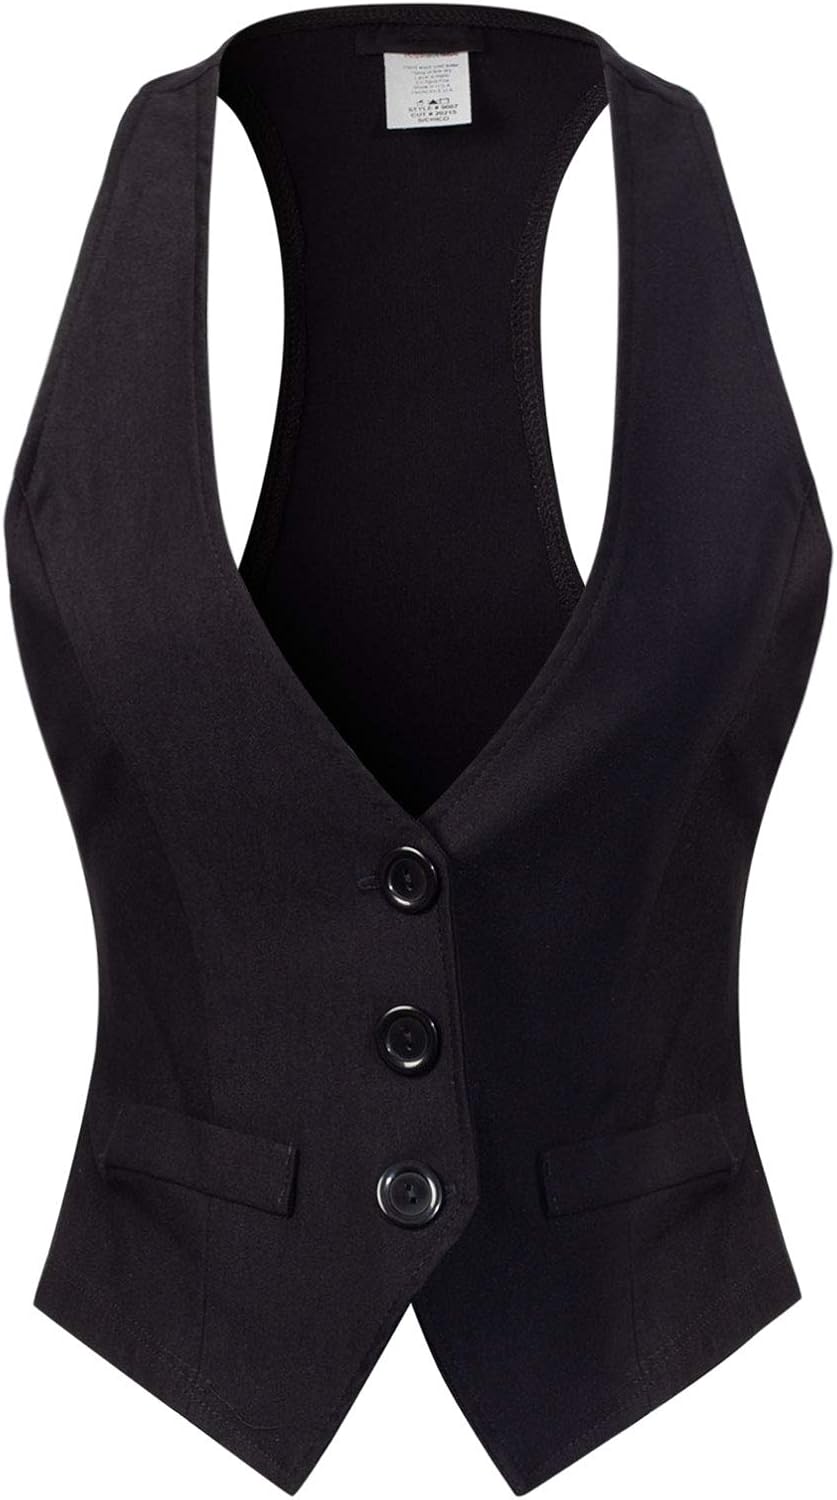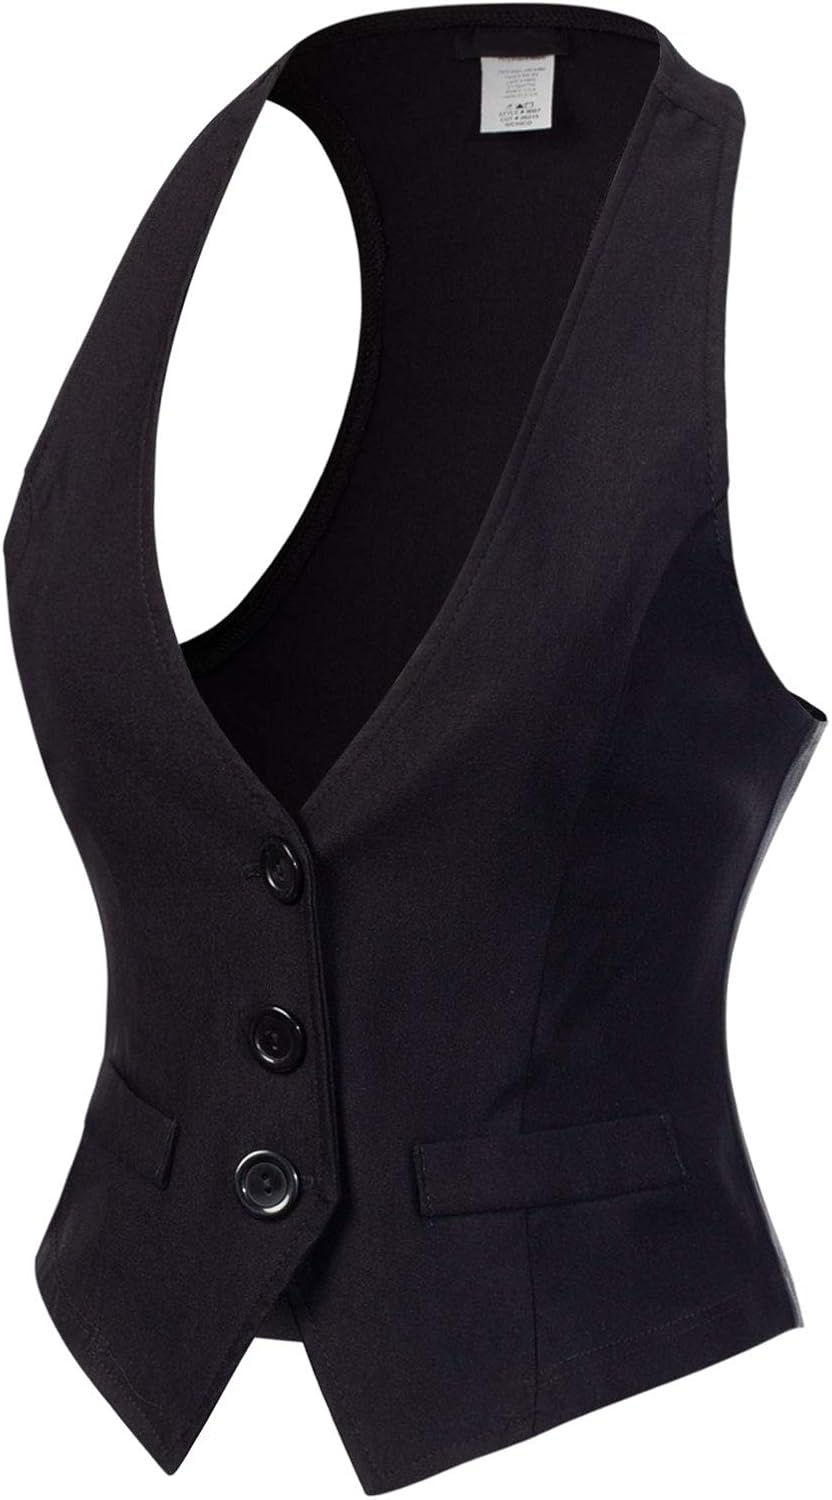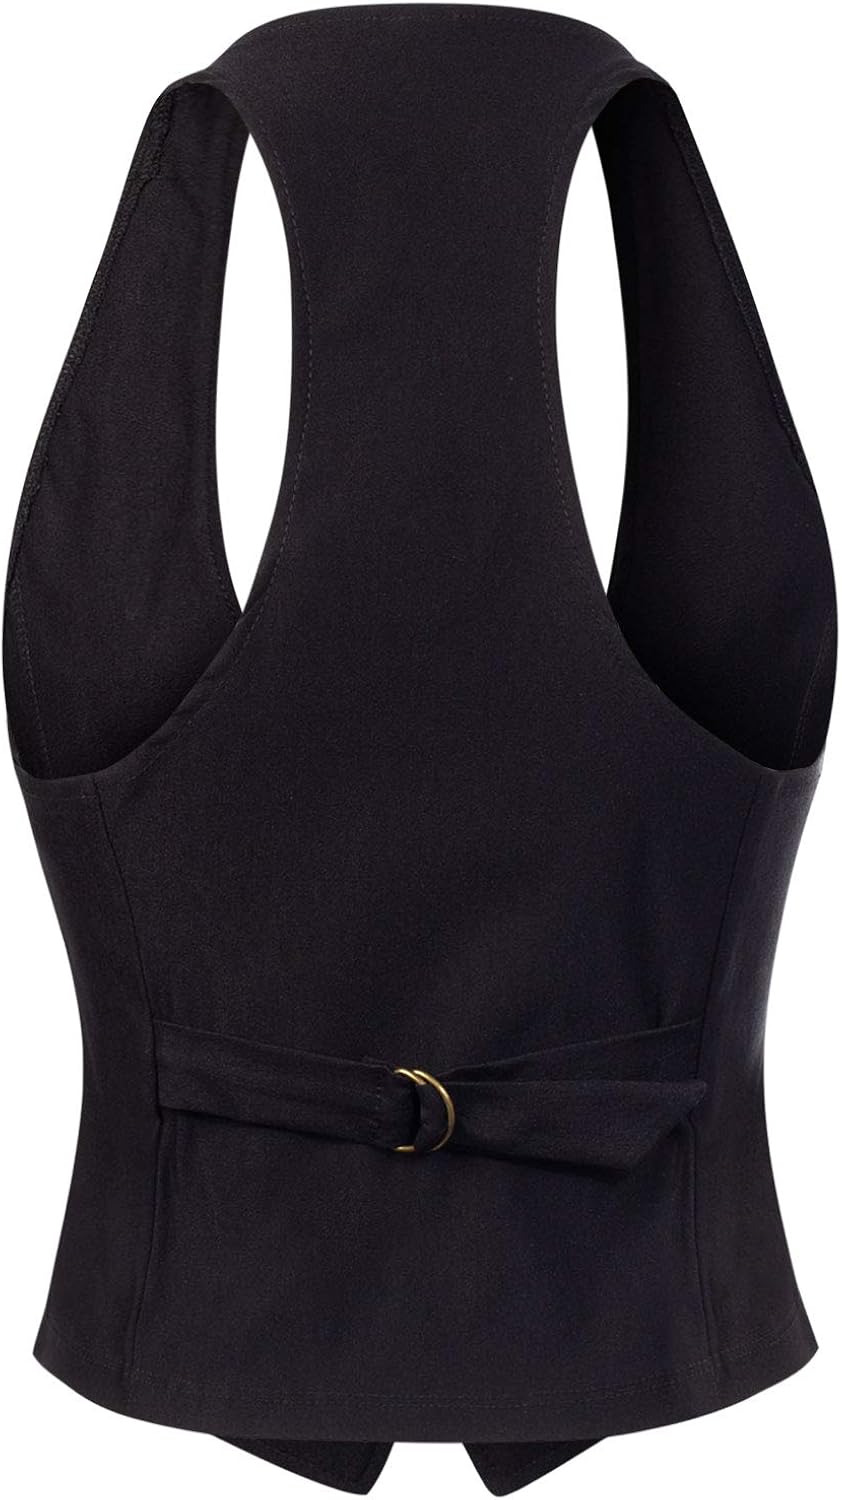
Design by Olivia Women's Dressy Casual Versatile Racerback Vest Tuxedo Suit Waistcoat
Category: AMAZON FASHION
Designed by Olivia shed its junior image and evolved into a more mature, contemporary brand. We cater to the life style: soft & delicate, boho chic, elegant & classic. We strive to provide quality fashion outfit that is as unique as our customers and are dedicated to helping you find an outfit you LOVE.Women's Dressy Casual Versatile Racerback Vest Tuxedo Suit Waistcoat : Size Chart (Inches) S => Length: 21/ Waist: 27 M => Length: 22/ Waist: 28.5 L => Length: 22.5/ Waist: 31 XL => Length: 23.25/ Waist: 33 2XL => Length: 24/ Waist: 37.5* Before order, please carefully read the Size Chart we provided in the pictures (Not Amazon size chart). [Notice] - Design by Olivia is a registered trademark brand.- Only buy from Design by Olivia .
Features: 74% Rayon, 21% Nylon, 5% Spandex | Button closure | Wash cold | Petite Women's stretch woven + racerback classic vest, Sleeveless styling, V-neck with 3 button closure | Faux welt pockets, pointed hem, Adjustable back waist strap, Unlined, 74% rayon, 21% nylon, 5% spandex; Hand or Machine wash cold, Low Iron if Necessary | For detailed size information, please refer to our size chart image on the left or product description, NOT Amazon size chart. Fits true to size, however those who are between sizes should take the larger size, Recommend S=0-2, M=2-4, L=4-6, XL=6-8, 1XL=8-10, 2XL=10-12, 3XL=12-14 | NOTICE: Before order, please carefully read the Size Chart we provided in the pictures (Not Amazon size chart) | Complete ready-to-wear line that has found favor by adding an urban edge to feminine tailoring. Styled like his, with princess seaming for a more feminine fit. Whether alone under a blazer or worn over a buttons shirt, it's a powerful style play. | Color Disclaimer : Due to monitor settings, monitor pixel definitions, we cannot guarantee that the color you see on your screen as an exact color of the product. We strive to make our colors as accurate as possible. however, colors are approximations of actual colors.